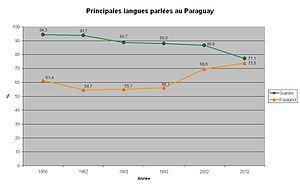
Principales langues parlées au Paraguay.
Au Paraguay, il existe deux langues officielles : l'espagnol et le guarani. Le Paraguay est l’un des rares pays d’Amérique latine où une langue amérindienne est reconnue depuis longtemps : elle est la langue nationale depuis 1967, et la langue co-officielle depuis 1992. Enfin, depuis 1994, un plan national d’éducation vise à enseigner les deux langues à tous les Paraguayens. Même si les deux langues ont un statut égal, dans l’administration, la justice, l’enseignement et des média, l’espagnol s’impose largement ; mais il n'y a que 4 % de monolingues espagnols et ce pourcentage diminue car le bilinguisme s’étend malgré tout à toutes les sphères de la société : 74 % des Paraguayens peuvent ainsi s’exprimer en espagnol.